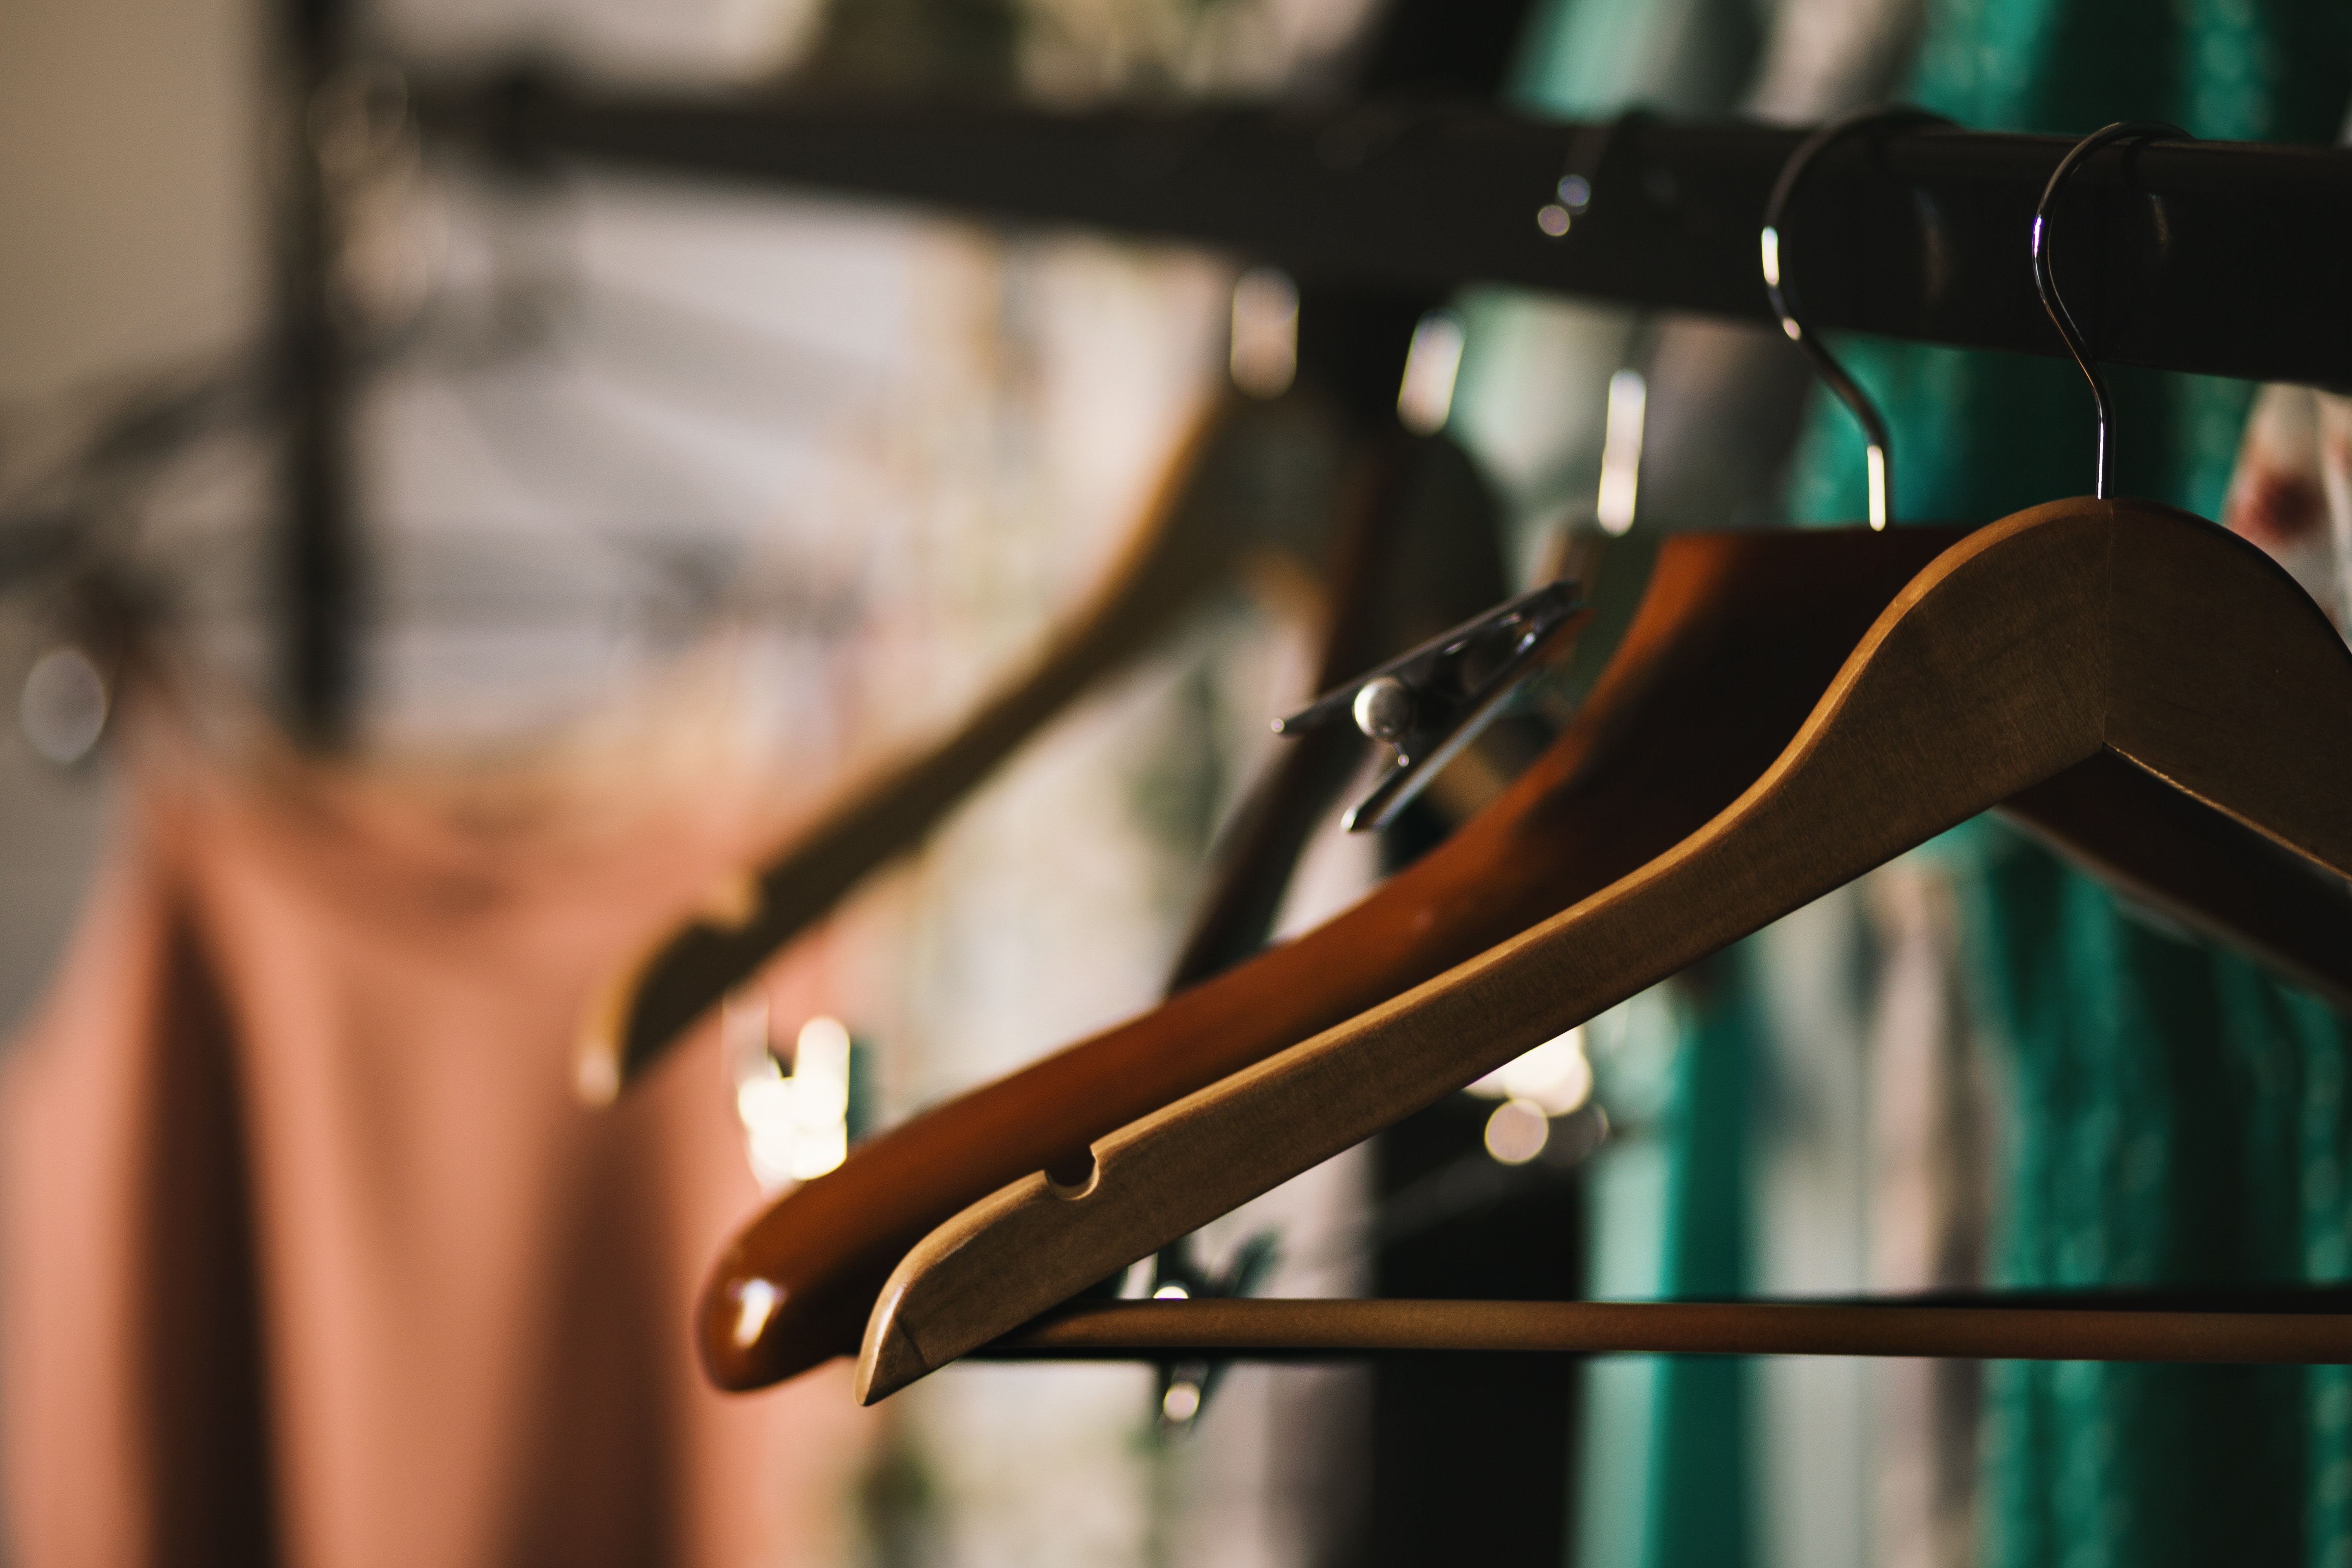
green, clothes hanger, bicycle part, metal, photography, wood, bicycle saddle